Karachi Port Trust

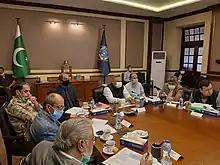
Maritime Secretary, Rizwan Ahmed chairs a high-level meeting at KPT. Chairman Nadir Warraich is also present.

The Karachi Port is administered by a board of trustees of the Karachi Port Trust, composed of the chairman and 10 trustees. The chairman, who is appointed by the Federal Government, is also the chief executive. The current chairman is Syed Syedain Raza Zaidi. The chairman is assisted by six general managers. Around 4,748 workers and 315 officers are employed in KPT.